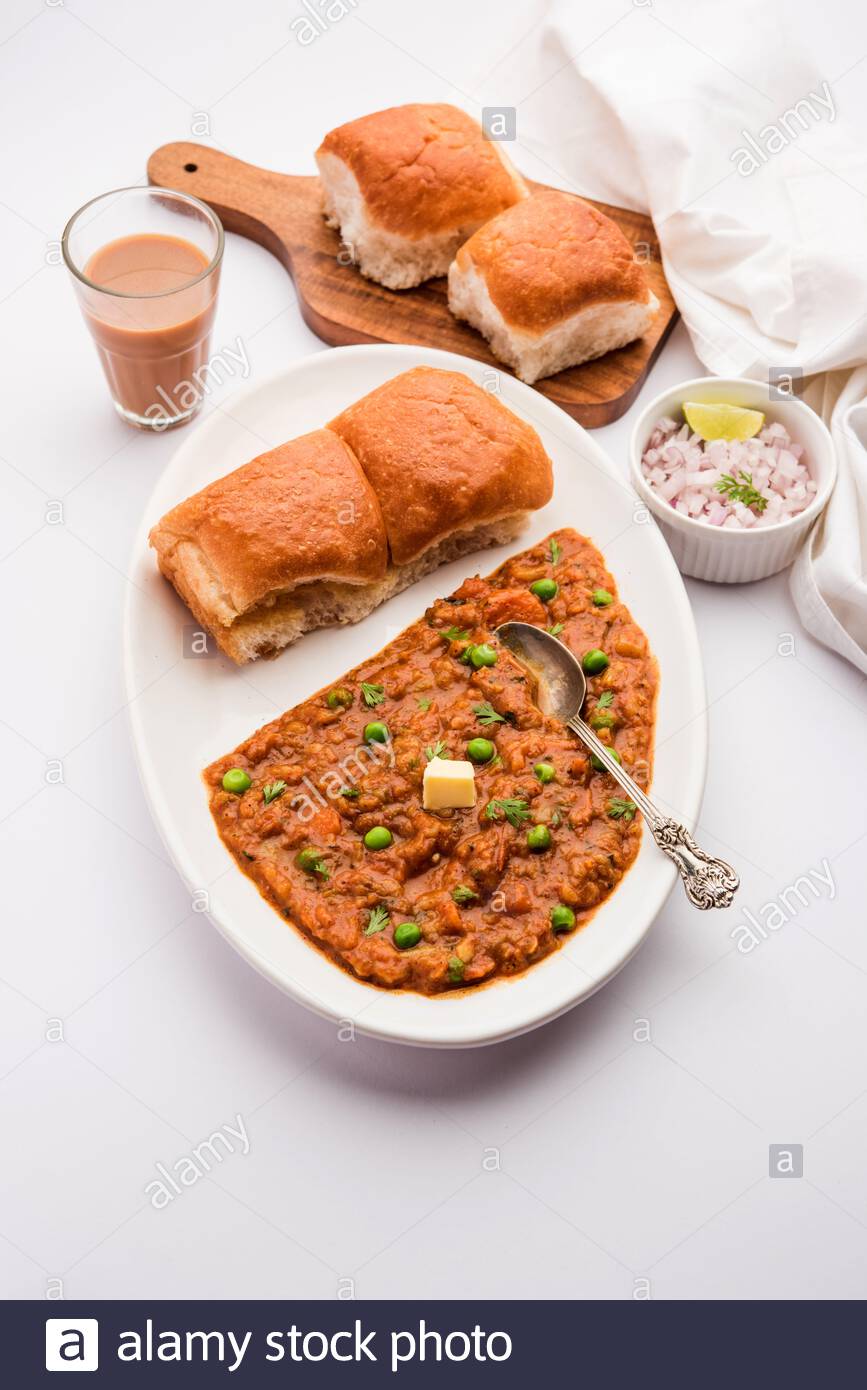
Dish: pav_bhaji